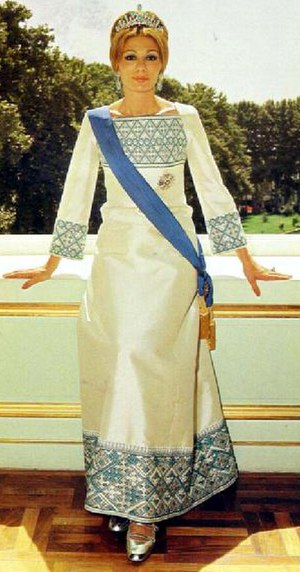
Farah Pahlavi
Farah Pahlavi under statsbesøget i USA 1972.
Farah Pahlavi er tidligere dronning og kejserinde af Iran. Hun er eneste barn af kaptajn og diplomat Sohrab Diba og dennes hustru, Farideh Ghotbi.